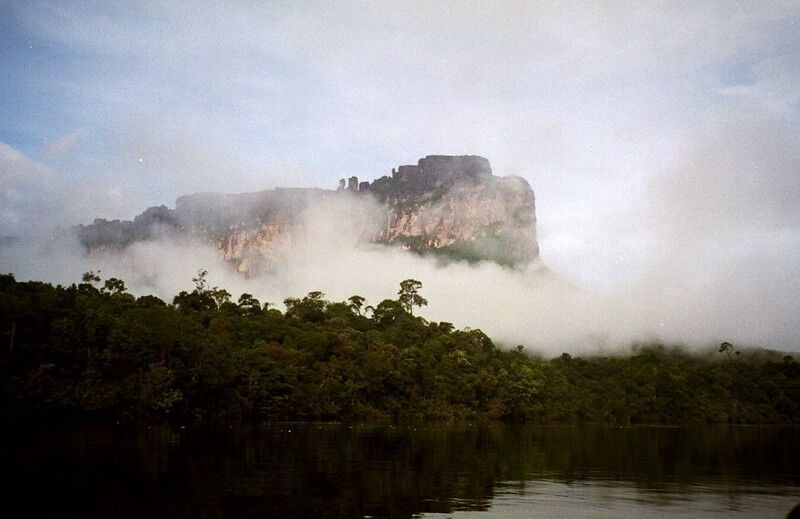
Landmark: Angel Falls